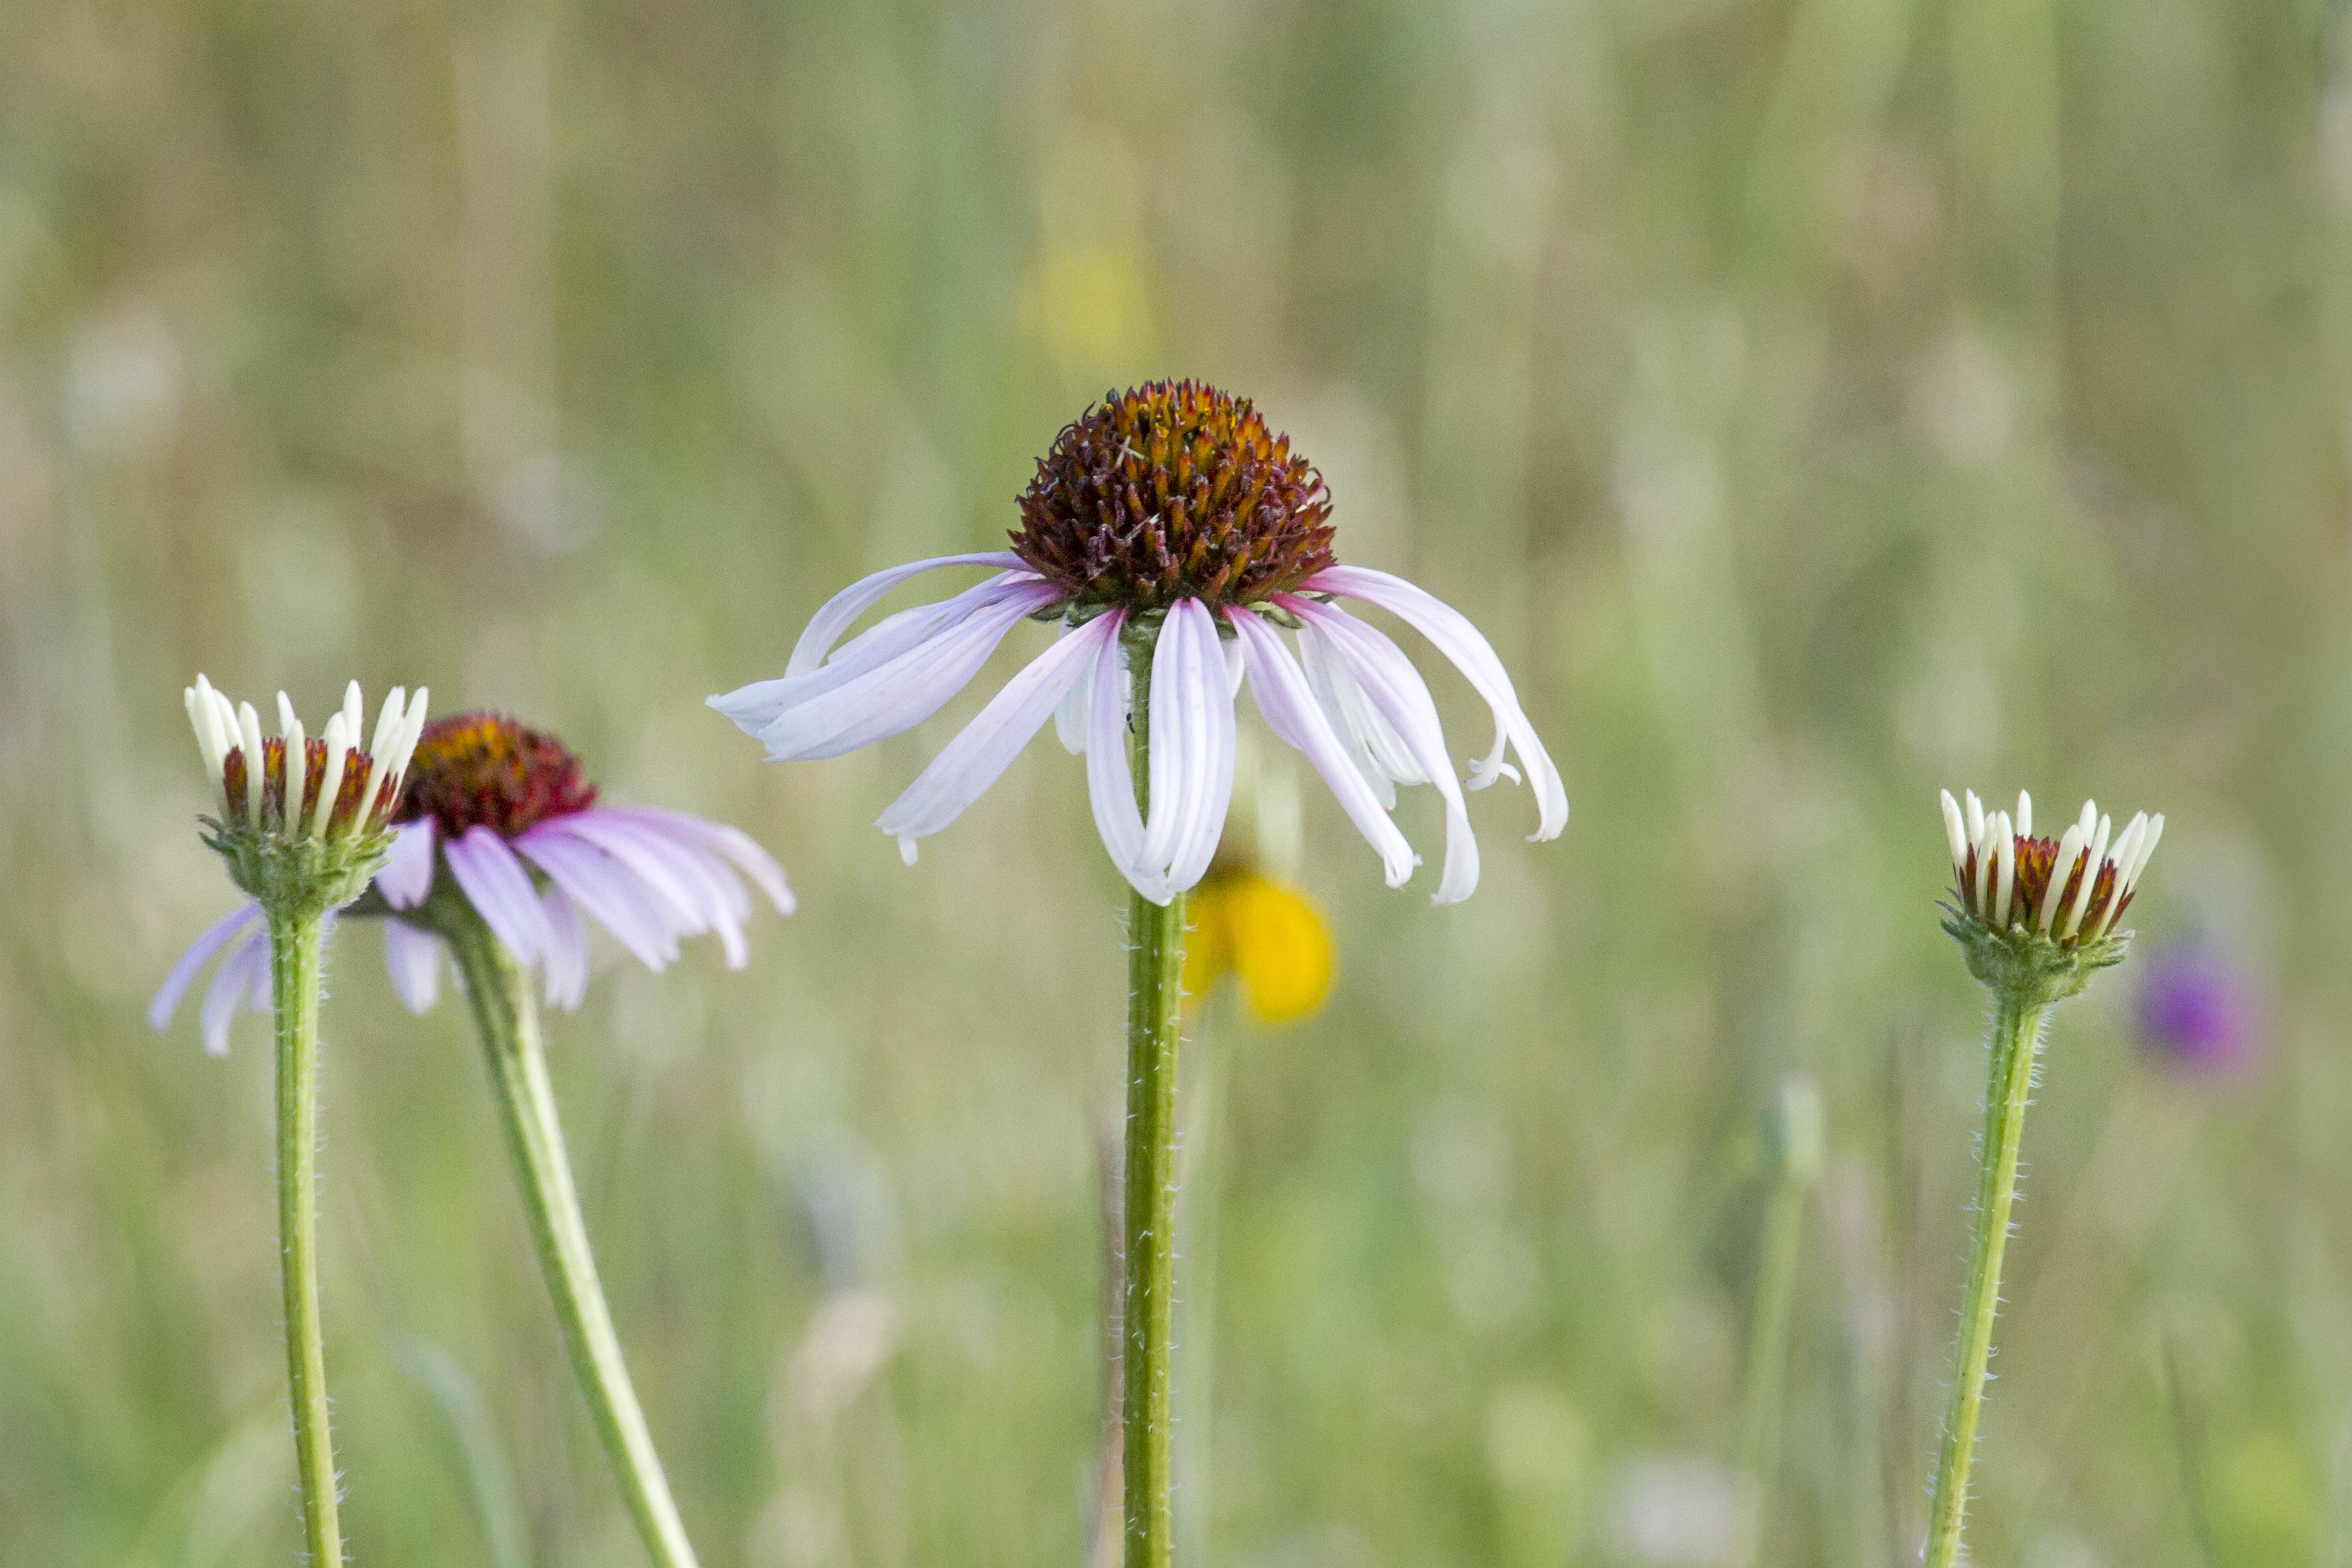
nature, plant, field, meadow, prairie, flower, petal, daisy, botany, flora, fauna, wildflower, close up, grassland, coneflower, oklahoma, echinacea, nectar, larrysmith, wichitamountains, macro photography, flowering plant, daisy family, oxeye daisy, plant stem, land plant, garden cosmos